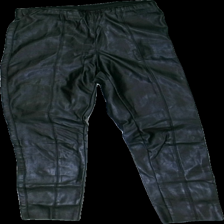
View: front
Type: Trousers
Category: Ladies
Brand: H&M
Colors: Black
Material: ?
Cut: Regular
Size: 36
Season: All
Trend: Leather
Damage location: middle left
Damage 2 location: bottom right
Damage 3 location: middle right
Price range: <50
Recommended usage: Reuse
Description: svarta skinnbyxor med några lösa trådar i midjan